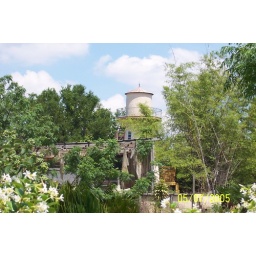
Water tower near Castle Hill home